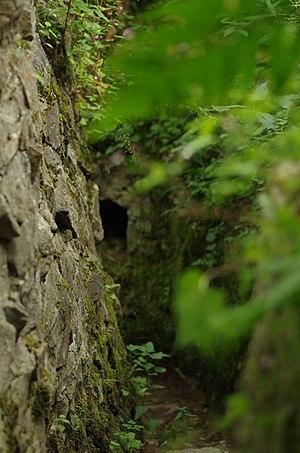
Vestige de tranchée à l'Hartmannswillerkopf.
La bataille du Hartmannswillerkopf ou bataille du Vieil-Armand est une bataille de la Première Guerre mondiale. Elle a lieu du 19 janvier 1915 au 8 janvier 1916 sur le Hartmannswillerkopf, une montagne des Vosges située maintenant dans le département du Haut-Rhin, en Alsace, région française, mais à l'époque sur le territoire allemand.